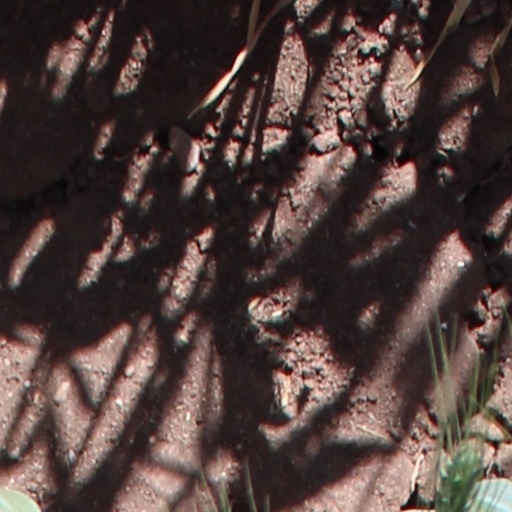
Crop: wheat